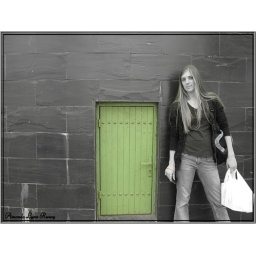
A small green door on a house near West Lake in Hanoi.